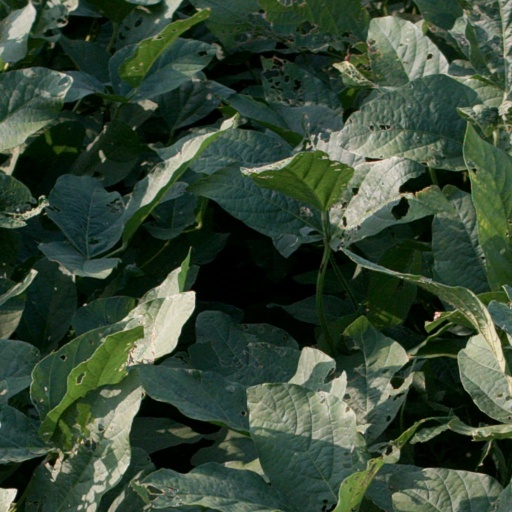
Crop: soybean